Answer in natural language. Which object is closer to Television (highlighted by a red box), wooden dining table with stone top (highlighted by a blue box) or walnut tv stand (highlighted by a green box)? Choose between the following options: wooden dining table with stone top (highlighted by a blue box) or walnut tv stand (highlighted by a green box)
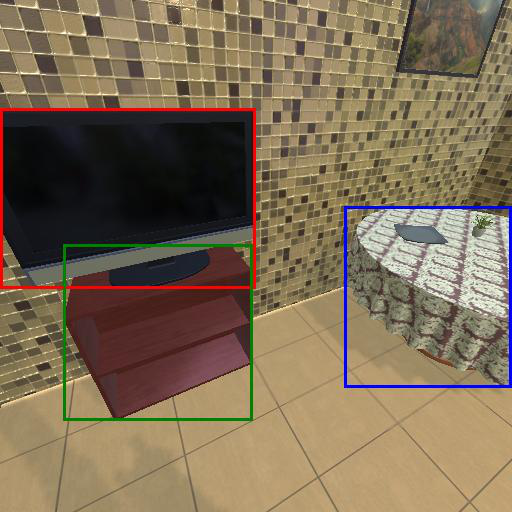
<answer>walnut tv stand (highlighted by a green box)</answer>